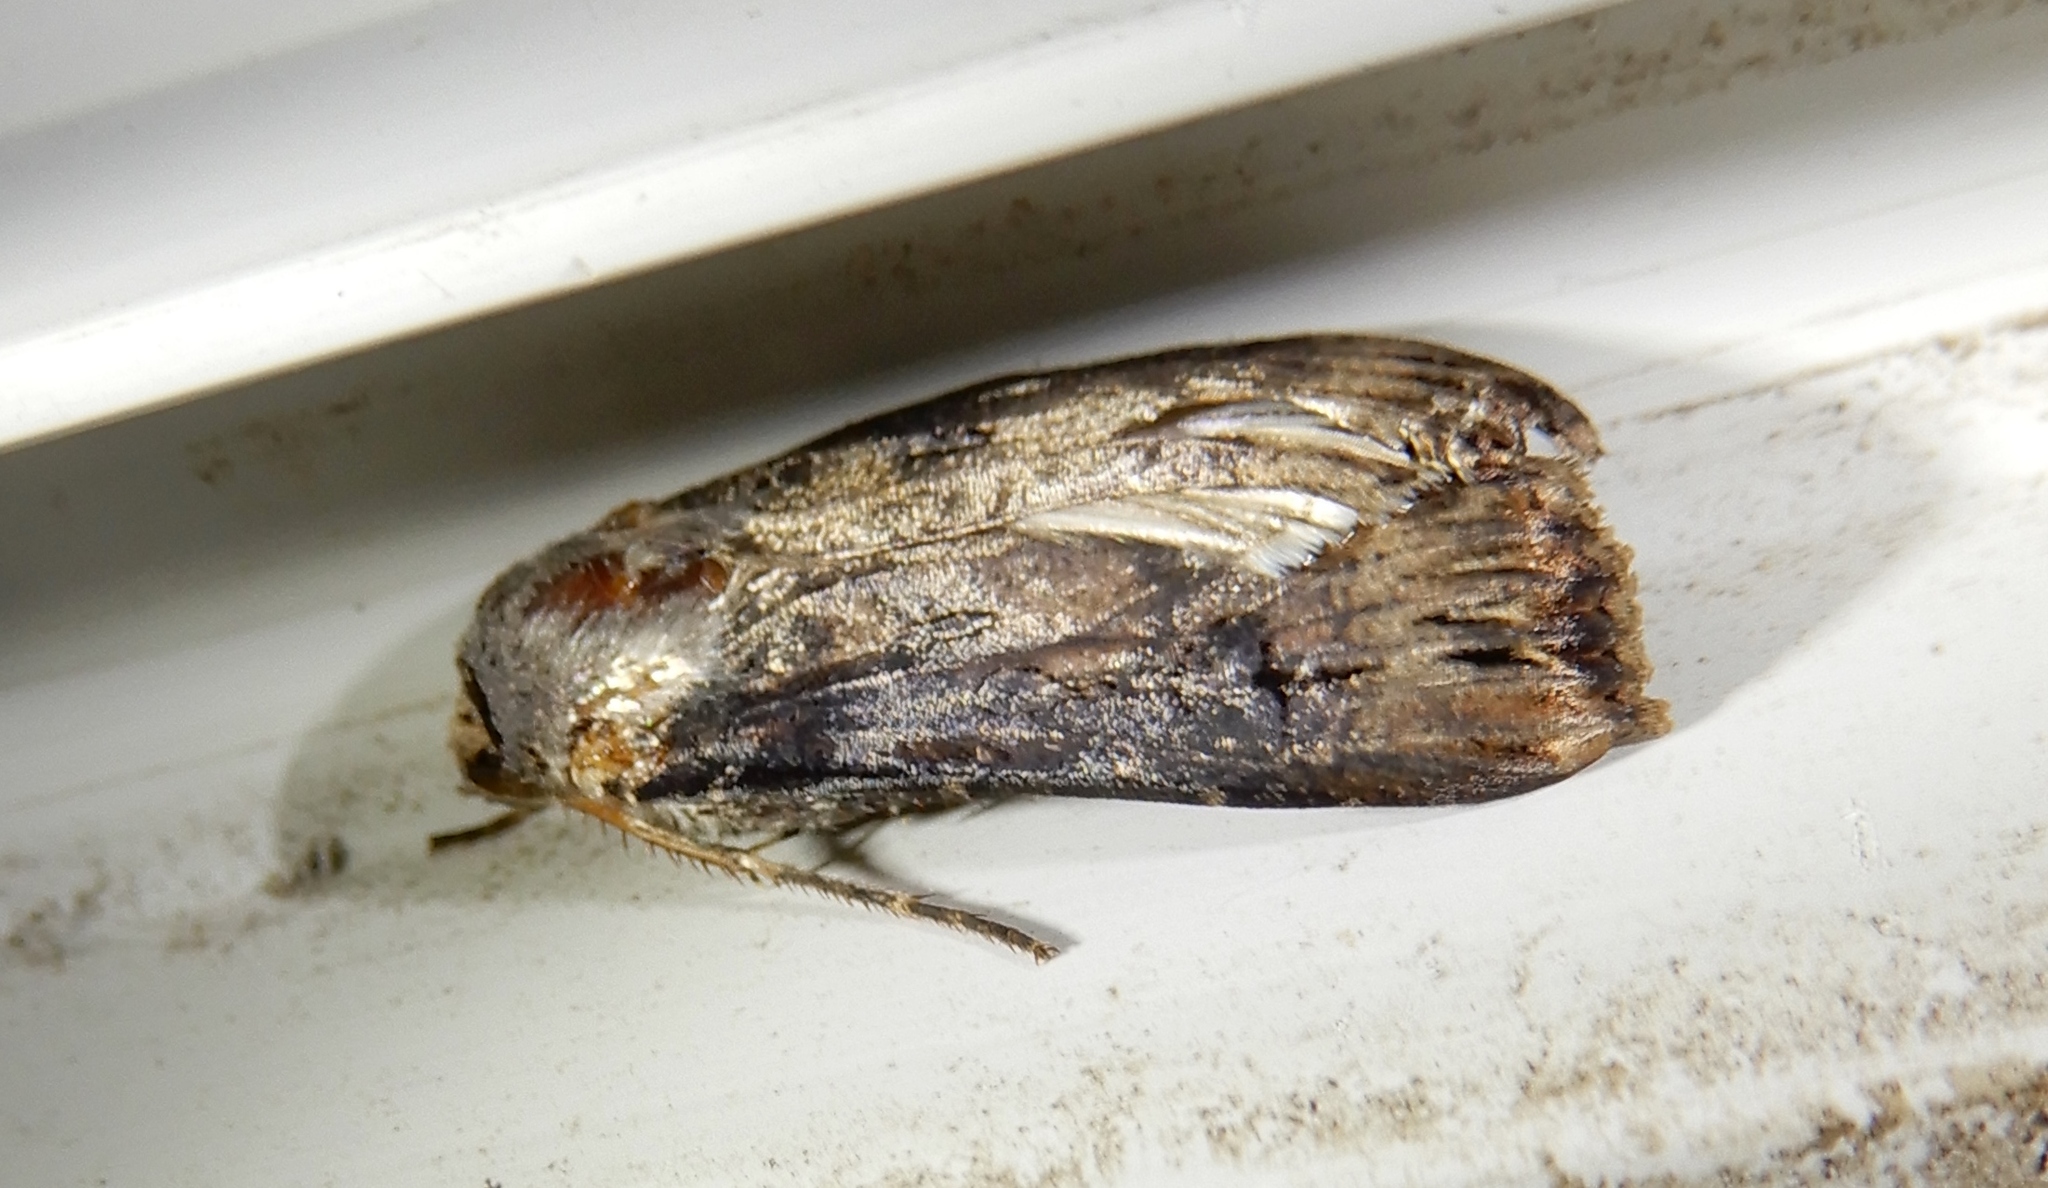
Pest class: cutworms